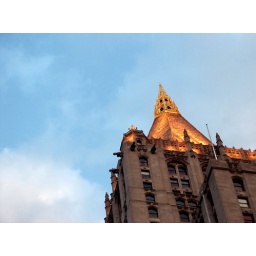
castle in the sky